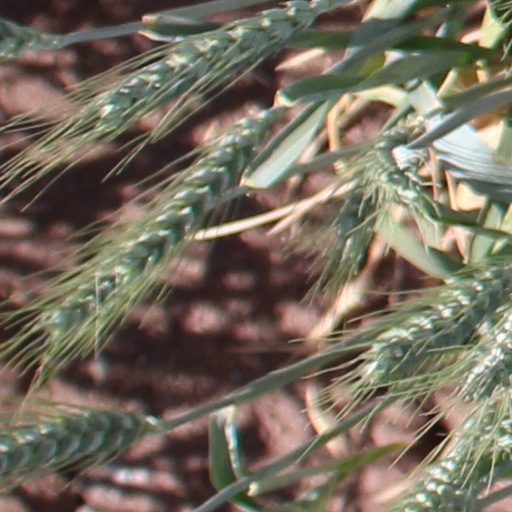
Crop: wheat